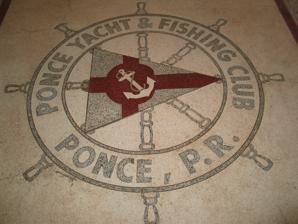
Building: Club Náutico de Ponce
Country: Unknown
Year built: 1938
Yacht club in Ponce, Puerto Rico Club Náutico de Ponce Burgee of Club Náutico de Ponce Full name Ponce Yacht and Fishing Club Short name Club Náutico Founded 1 July 1941 Location Ponce , Puerto Rico Website Website Club's emblem. The Club Náutico de Ponce ( Ponce Yacht and Fishing Club ) is a yacht club in Ponce, Puerto Rico . The club is located contiguously on Isla de Gatas , near the La Guancha recreational and cultural area, and next to the Port of Ponce . The complex consists of two restaurants, a private beach, a gym, a running track, two pools, various basketball, tennis, and volleyball courts, and a marina .  The club also runs a sailing school for children.  Founded in 1941 by a group of nautical enthusiasts from Ponce to promote water and fishing sports, the marina is one of Puerto Rico's oldest. History Club Náutico de Ponce looking southwest The idea of building a Club in Isla de Gatas began in 1935 by seven men, among them Pedro Juan Serralles Galiano . At that time the island had an area of approximately 1-acre (0.40 ha) and people had to take a small boat to reach it.  The clubhouse was finished in 1938, and over the years the original 1 acre was expanded to 13 acres (5.3 ha), in part due to club member Tito Castro.  Mr. Castro owned a construction company and the surplus rocks that were removed from various road and construction projects that he contracted for were deposited around Isla de Gatas and eventually filled the shallow surrounding it. Isla de Gatas is connected to the mainland by a dike at Punta Carenero. In later years the U.S. Army Corps of Engineers built a breakwater protecting the area. This, and the Tito Castro land reclamations, made it possible to build a road that joined the island to the mainland. During World War II the Club was used by the U.S. Navy who had five PT Boats stationed there. Since 1946 membership has grown from 100 people to over 900 families in 2006. The original two-story clubhouse is now a restaurant called " El Comodoro " ( The Commodore ). Club Náutico has room for 250 boat slips. Gallery Golf Course at Club Nautico de Ponce Clubhouse Office at Club Nautico de Ponce A Multi-use room at Club Nautico de Ponce Logo of Club Nautico de Ponce Club Nautico de Ponce Docking Area Restaurant Children's Play Area at Club Nautico de Ponce Entrance to Club Nautico de Ponce docking area restaurant Main entrance to Club Nautico de Ponce Beach at Club Nautico de Ponce See also Puerto Rico portal Isla de Gatas Club Deportivo del Oeste Puerto Del Rey Marina References